Gue, Himachal Pradesh

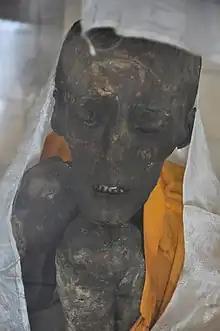
Mummy of Sangha Tenzin

The village has a Buddhist monastery, where a 500-year-old mummy of a late medieval Buddhist monk, Sangha Tenzin, is stored. The mummy is said to have been formed by a natural mummification process through austerities during the final stages of the monk's life.